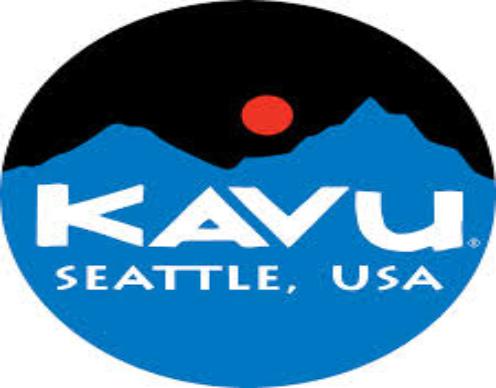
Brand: Kavu
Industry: Clothes